Fausto Salsano

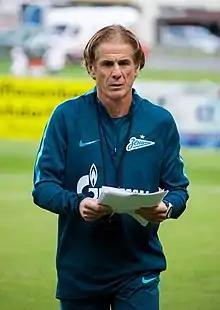
Salsano with Zenit Saint Petersburg

Fausto Salsano (born 19 December 1962) is an Italian football manager and former player, who played as a midfielder. He most recently served as a technical coach for the Saudi Arabia national team.